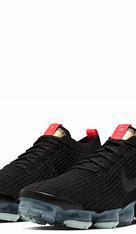
Brand: Nike
Model: Air Vapormax Flyknit 3